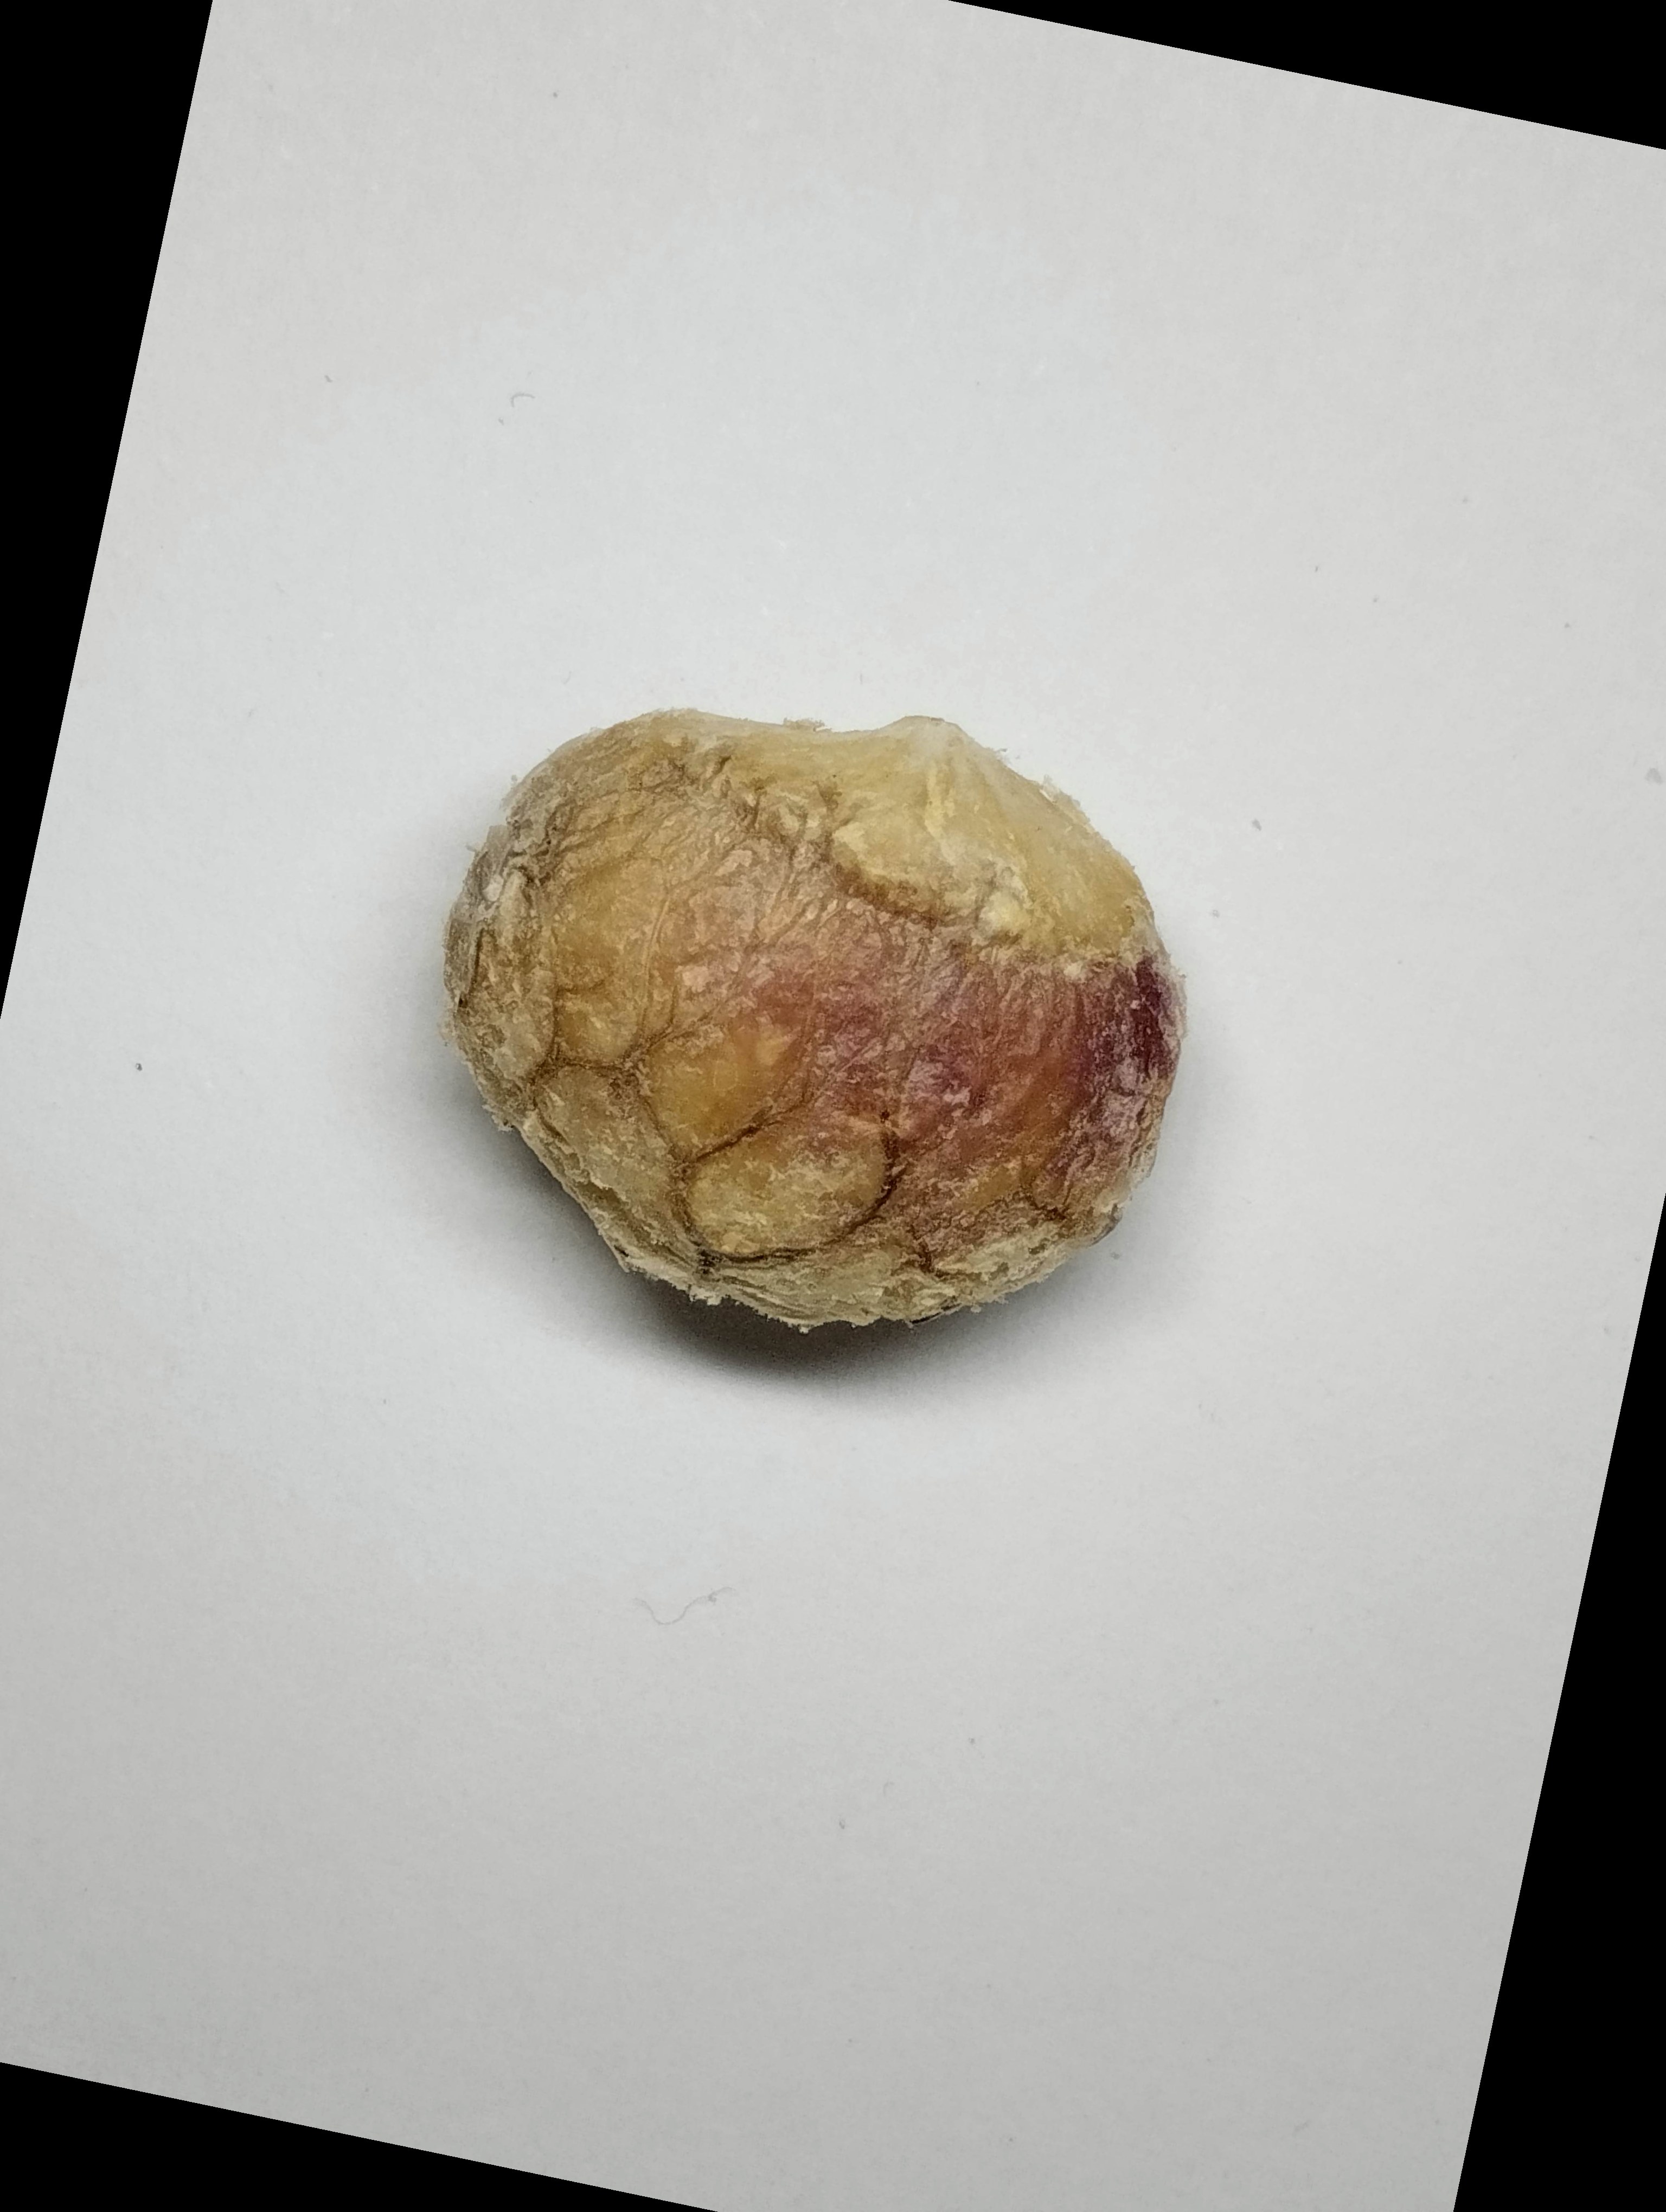
Label: rusak (damaged seed)